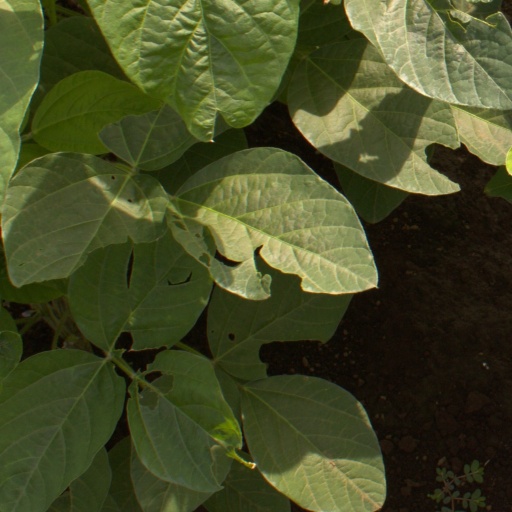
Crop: soybean